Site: brandenburg
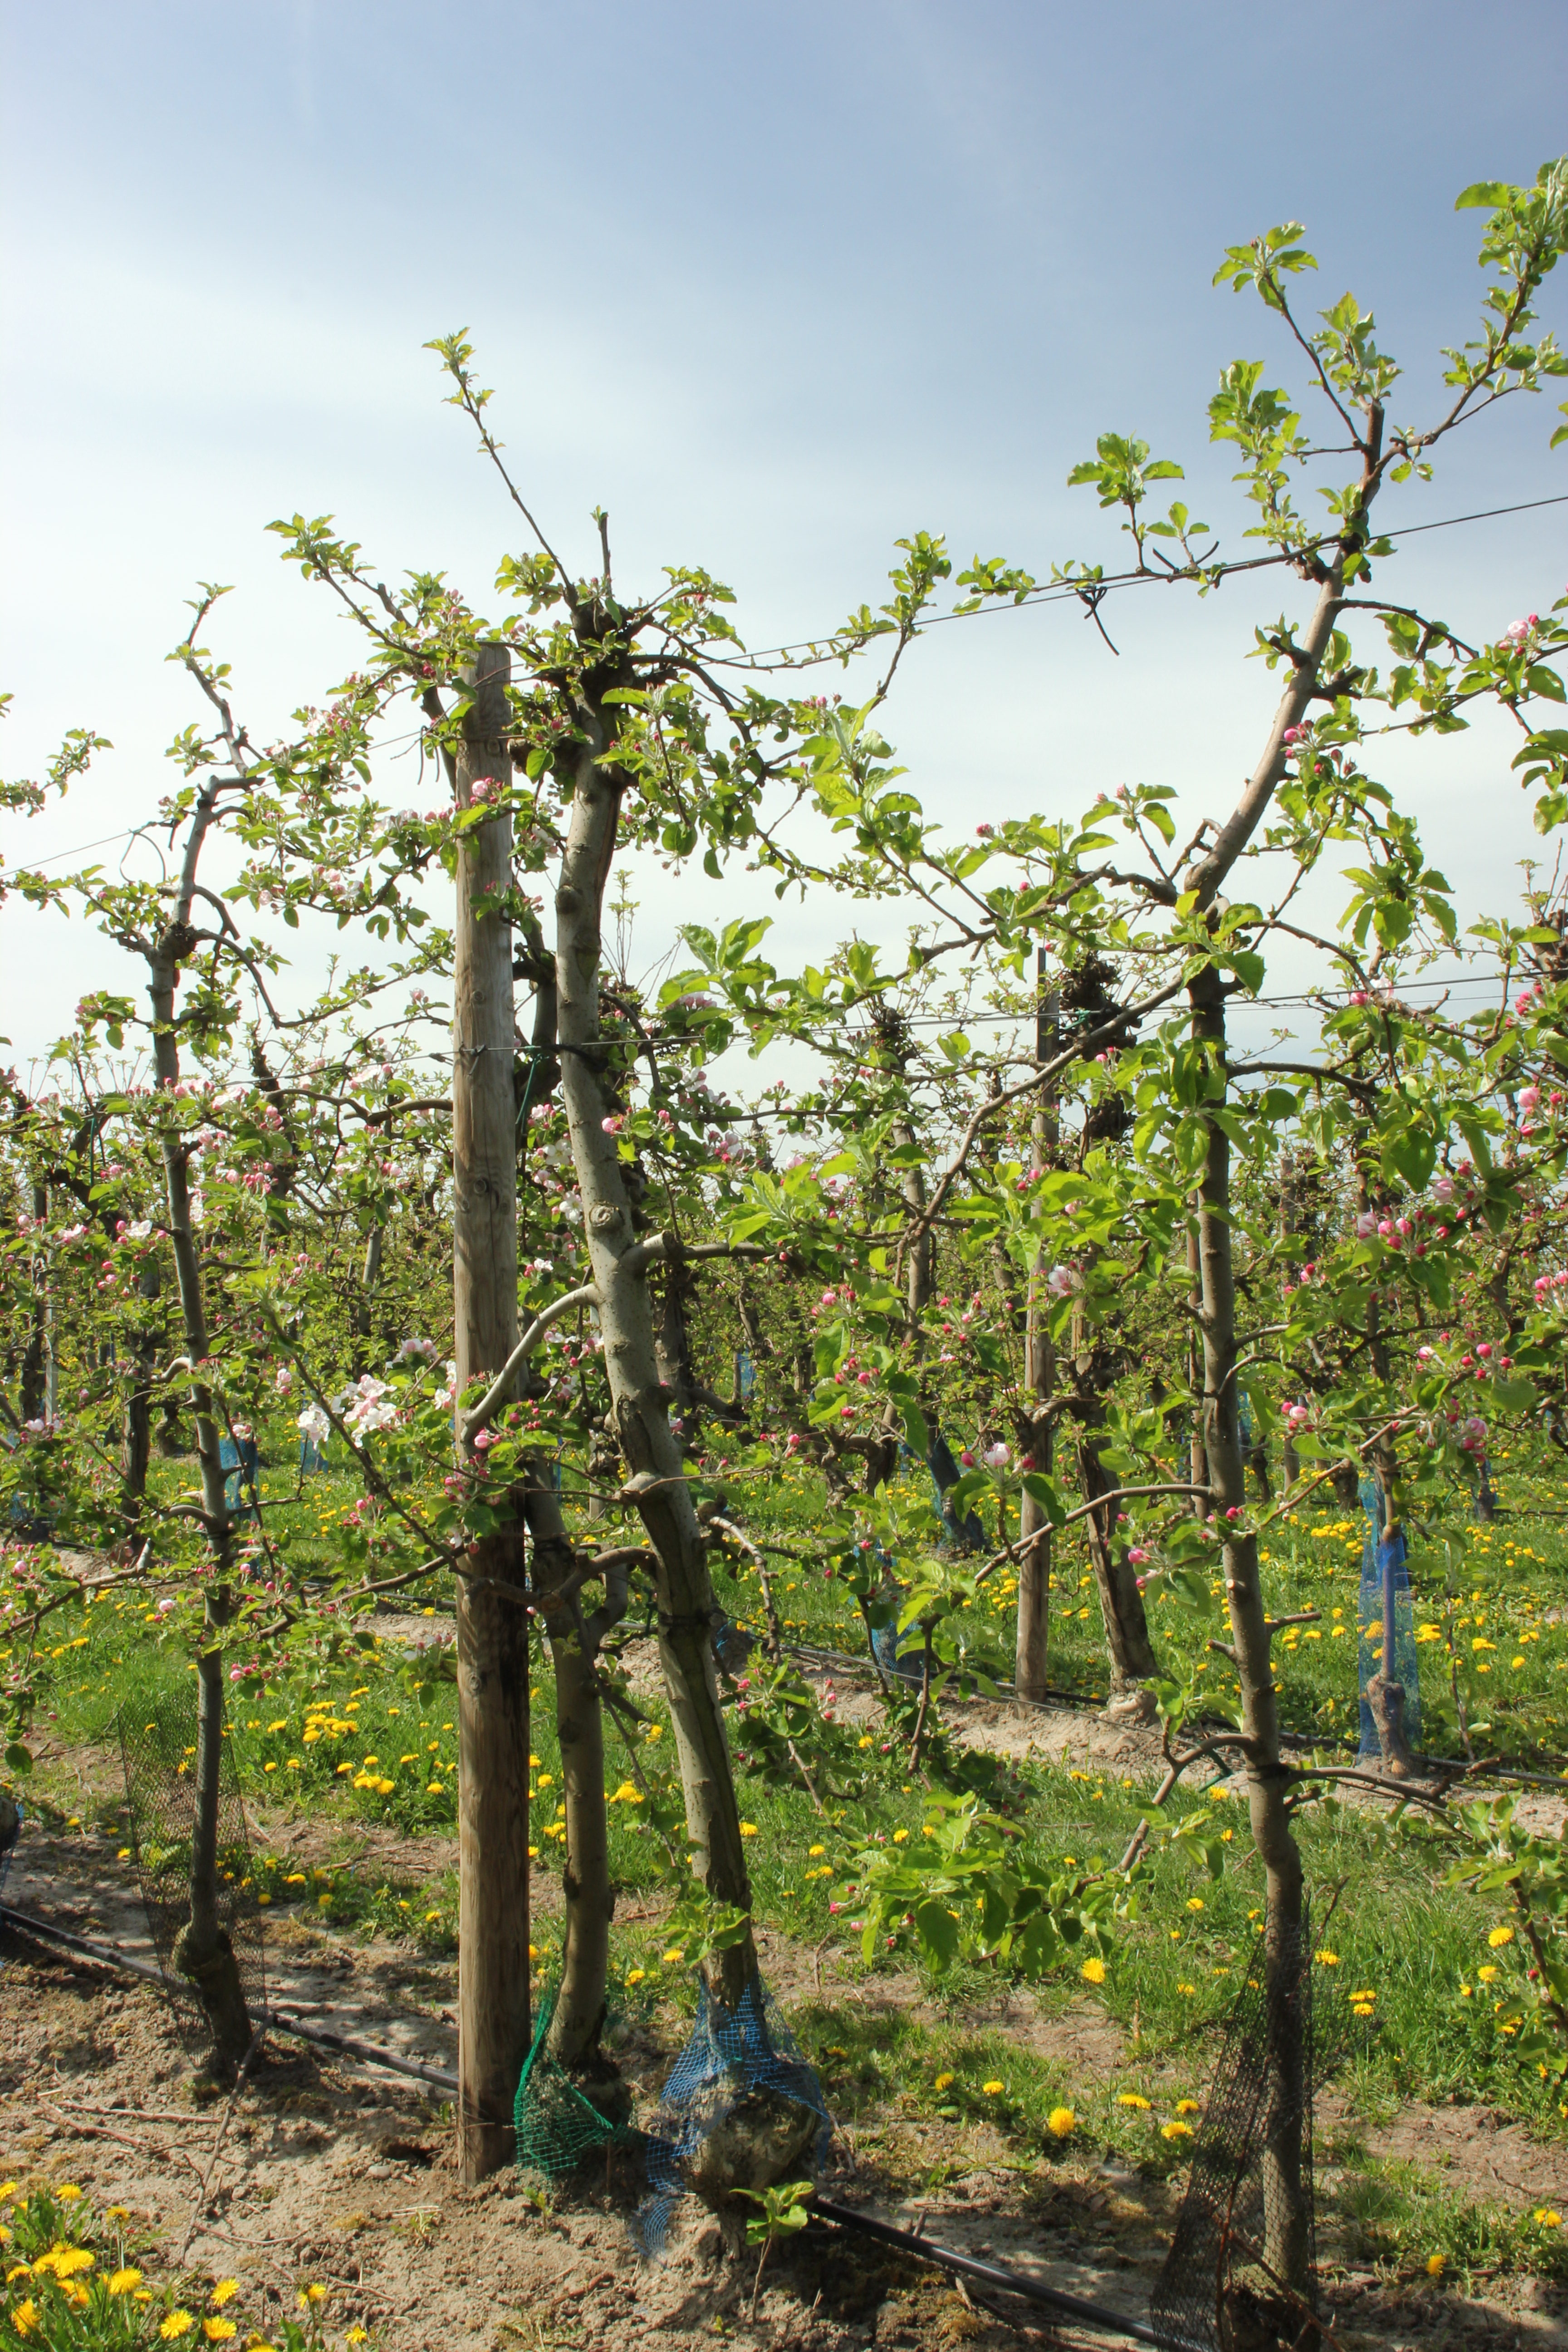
Growth stage (BBCH 57): Inflorescence emergence